U.S. Route 27 in Florida

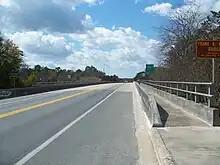
The Frank Norris Bridge in Branford

US 27 heads west along unsigned SR 20, which is named First Avenue until it crosses the Santa Fe River and enters Columbia County. From here, it continues to run northwest but briefly turns straight west after entering Fort White just before intersecting SR 47. The road shifts to the right again and turns northwest before leaving the city but gradually turns back west as it gets closer to Suwannee County. Before the road crosses the Ichetucknee River at the Columbia–Suwannee county line, it intersects with Southwest Riverside Avenue, which serves as the western terminus of the O'Leno to Ichetucknee Trail and the eastern terminus of the Suwannee River Greenway, both of which are along a former Atlantic Coast Line Railroad line. Both US 27 and the trail run through Hildreth, the home of Ichetucknee Springs State Park, and then encounters the east end of a concurrency with US 129 (SR 49) which is also the southern terminus of CR 49. US 27/US 129 and the trail enter the hamlet of Wachtokha, but the trail remains straight while the road curves slightly to the northwest. A slight curve to the southwest is where both routes officially enter Branford where US 129 turns north onto unsigned SR 249. The Suwannee River Greenway crosses US 27 between the west end of the US 27/US 129 concurrency and Frank R. Norris Bridge across the Suwannee River, but it was also once the northern terminus of US 129 Alt., which followed US 27 across the river into Lafayette County until it reached SR 349 in Grady.